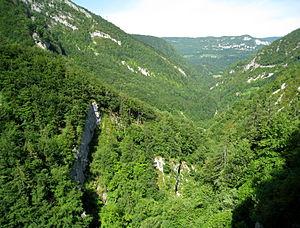
Site du Saut du Chien, Septmoncel, Jura, France
Septmoncel [sɛmɔ̃sɛl] est une ancienne commune française située dans le département du Jura en région Bourgogne-Franche-Comté.